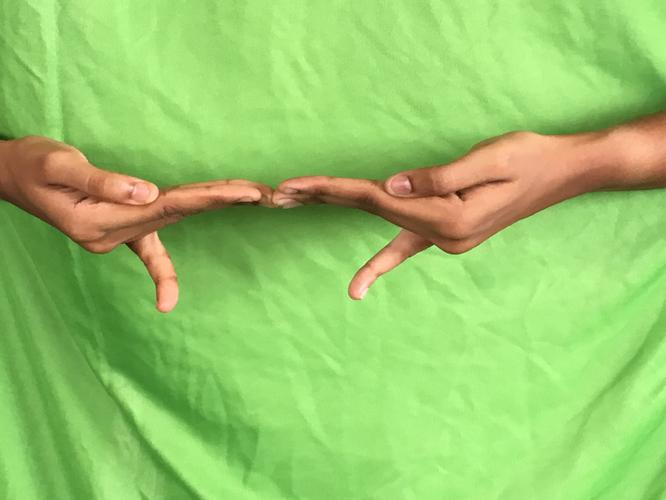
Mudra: Khatva
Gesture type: double_hand